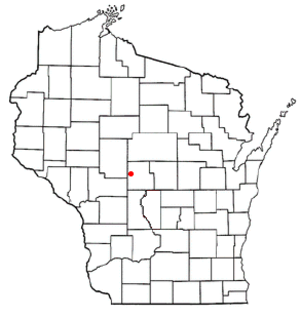
Cary est une localité du comté de Wood, dans le centre de l’État du Wisconsin.